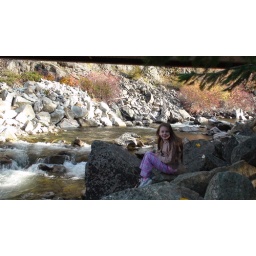
pretty girl by the river